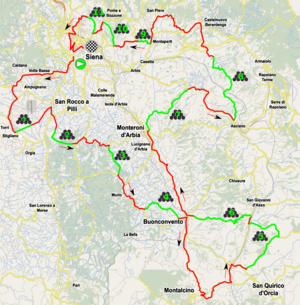
Strade Bianche 2019
Strade Bianche 2019 var den 13. udgave af cykelløbet Strade Bianche. Det var det femte arrangement på UCI's World Tour-kalender i 2019 og blev arrangeret 9. marts 2019. Løbet blev vundet af franske Julian Alaphilippe fra Deceuninck-Quick Step, foran danske Jakob Fuglsang.